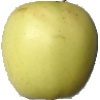
Label: Apple Golden 2